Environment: real
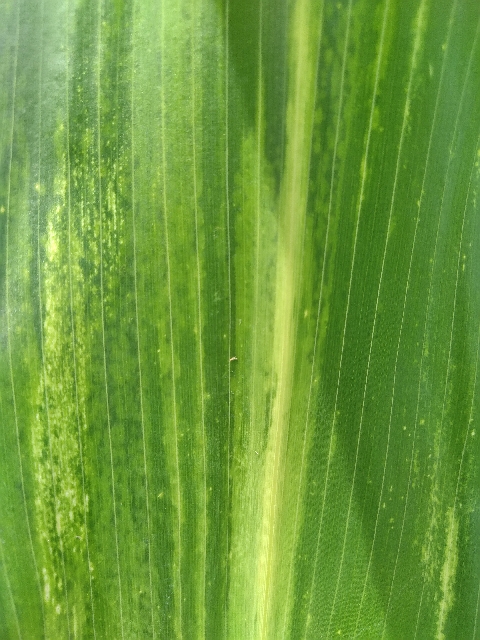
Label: lethal_necrosis